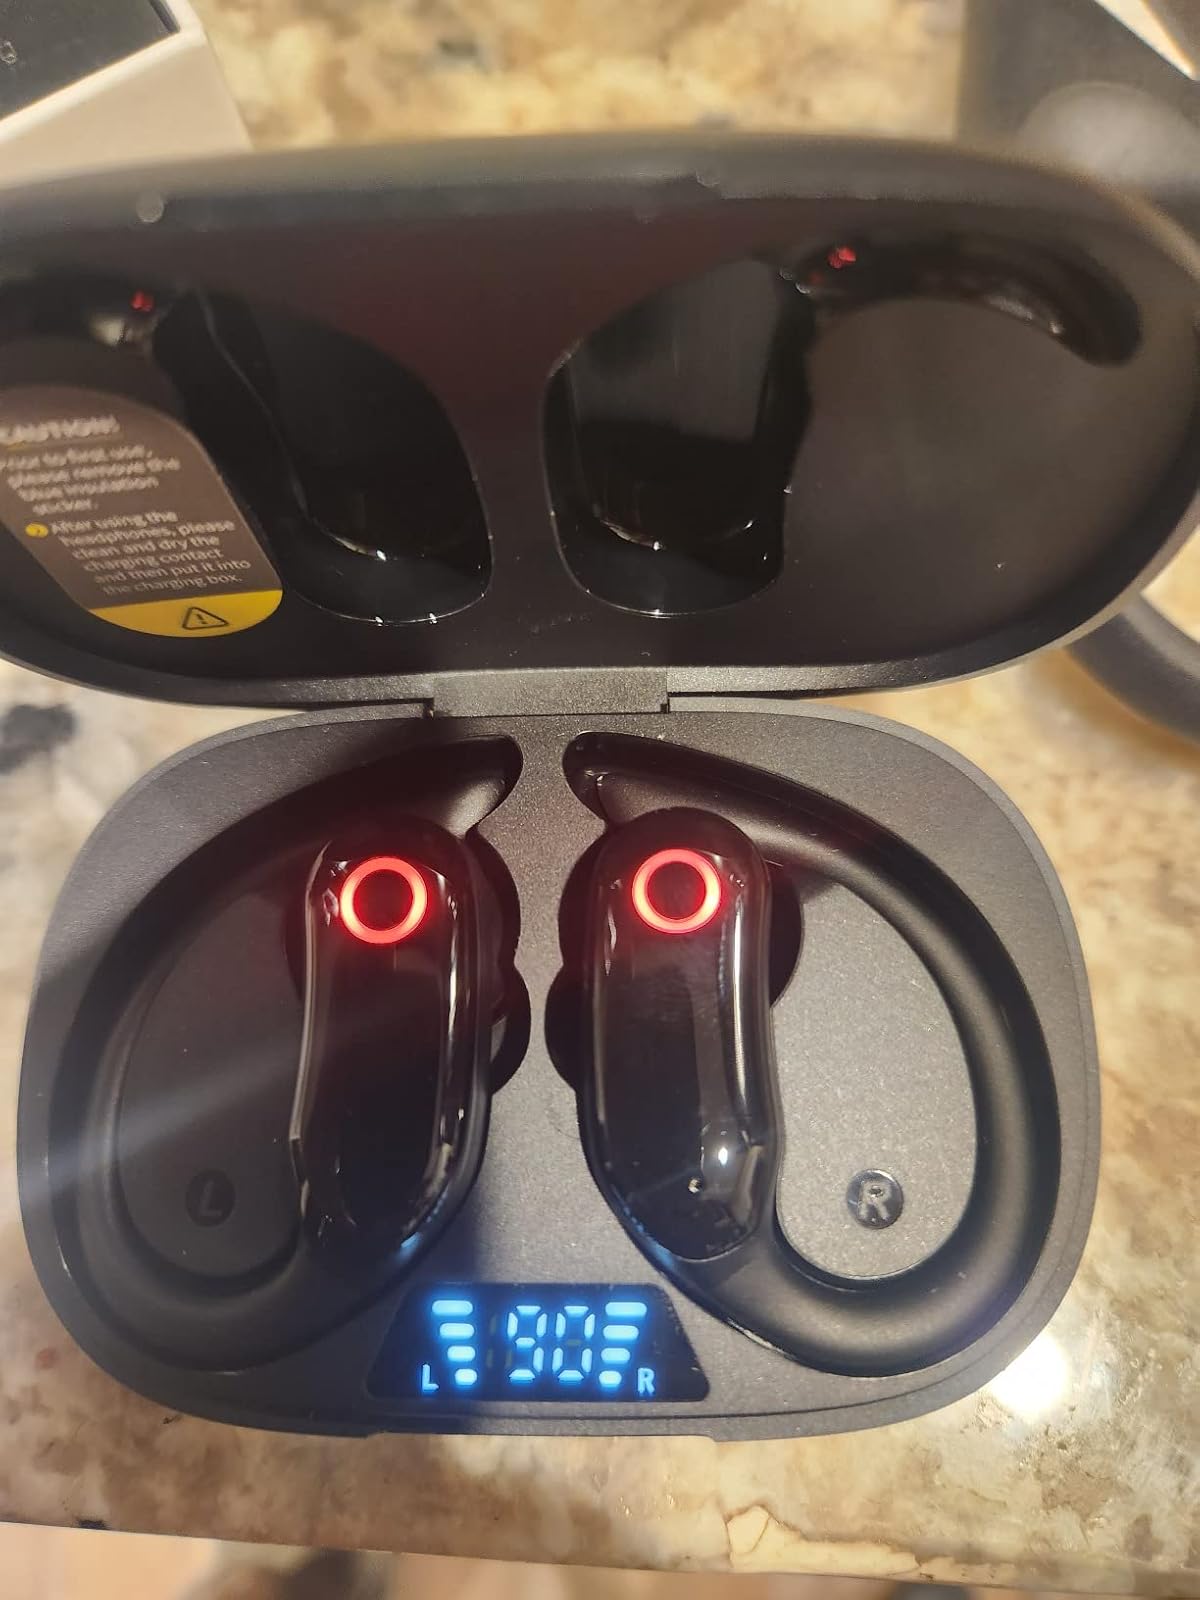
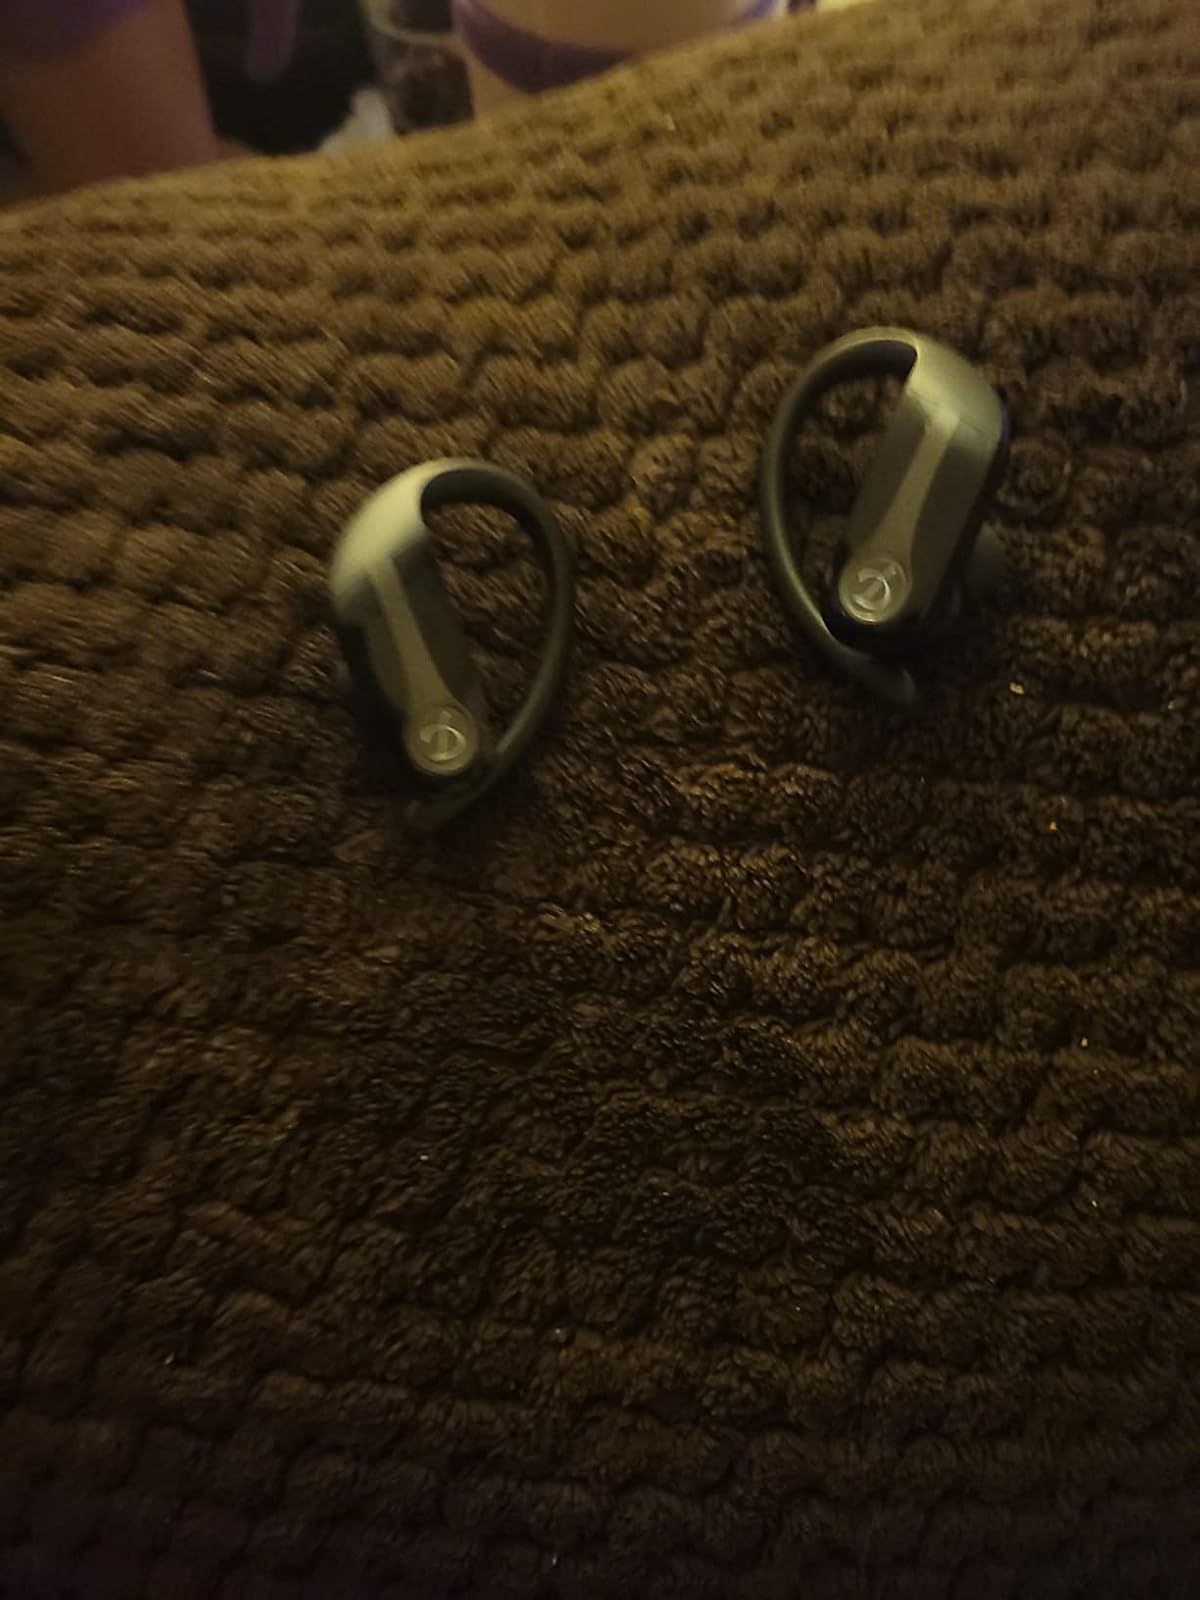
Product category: earbuds
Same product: no